Height Modernization

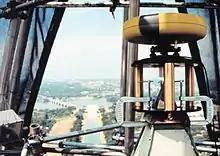
A device placed on top of the Washington Monument to measure the height as part of a Height Modernization project in 1999

Height Modernization is the name of a series of state-by-state programs recently begun by the United States' National Geodetic Survey, a division of the National Oceanic and Atmospheric Administration. The goal of each state program is to place GPS base stations at various locations within each participating state to measure topographic changes in the directions of latitude and longitude caused by subsidence or earthquakes, as well as to measure changes in height (elevation).